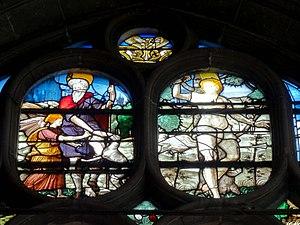
Verrière n° 6, tympan - saint Roch et saint Sébastien, XVIe siècle.
L'église Saint-Gervais-et-Saint-Prothais est une église catholique paroissiale située à Bresles, dans l'Oise, en France. Sa nef du XIᵉ siècle compte parmi les plus anciennes du Beauvaisis, et est bâtie avec de petits moellons cubiques récupérés d'édifices gallo-romains détruits. Sur le pignon de la façade, se profile un crucifix en bas-relief. Toutes les baies et portes d'origine ont été bouchées, et des fenêtres néo-gothiques ont été percées vers 1840. L'intérieur se caractérise aujourd'hui par un décor néo-gothique vétuste. Les parties orientales du milieu du XVIᵉ siècle contrastent avantageusement avec cette nef. Elles sont d'un style gothique flamboyant tardif, qui intègre déjà des motifs de la Renaissance sur les culs-de-lampe et les clés de voûte. Mais le bel effet de l'ensemble vient surtout des arcs-doubleaux soigneusement moulurés et des voûtes d'ogives complexes à liernes et tiercerons. Particulièrement remarquable est le plan, qui comporte un vaisseau central de trois travées droites terminé par une abside à pans coupés, et deux collatéraux. Doubles de part et autre de la première travée, ils deviennent ensuite simples par la dilatation du vaisseau central.